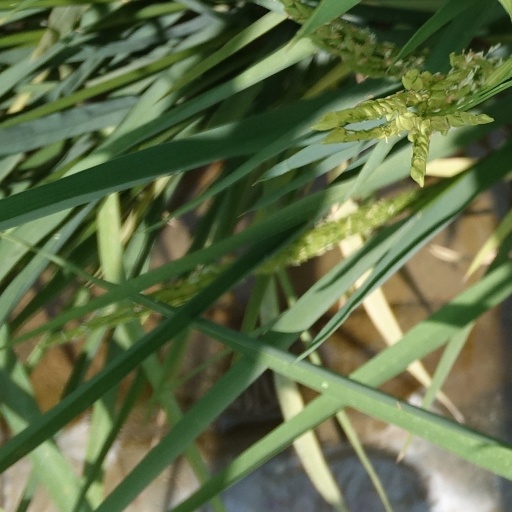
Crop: rice